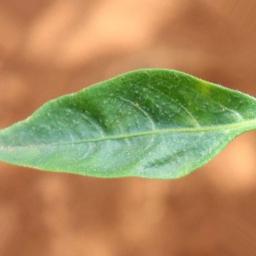
Label: healthy